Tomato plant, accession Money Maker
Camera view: bottom (45 deg); turntable rotation: 150 degrees
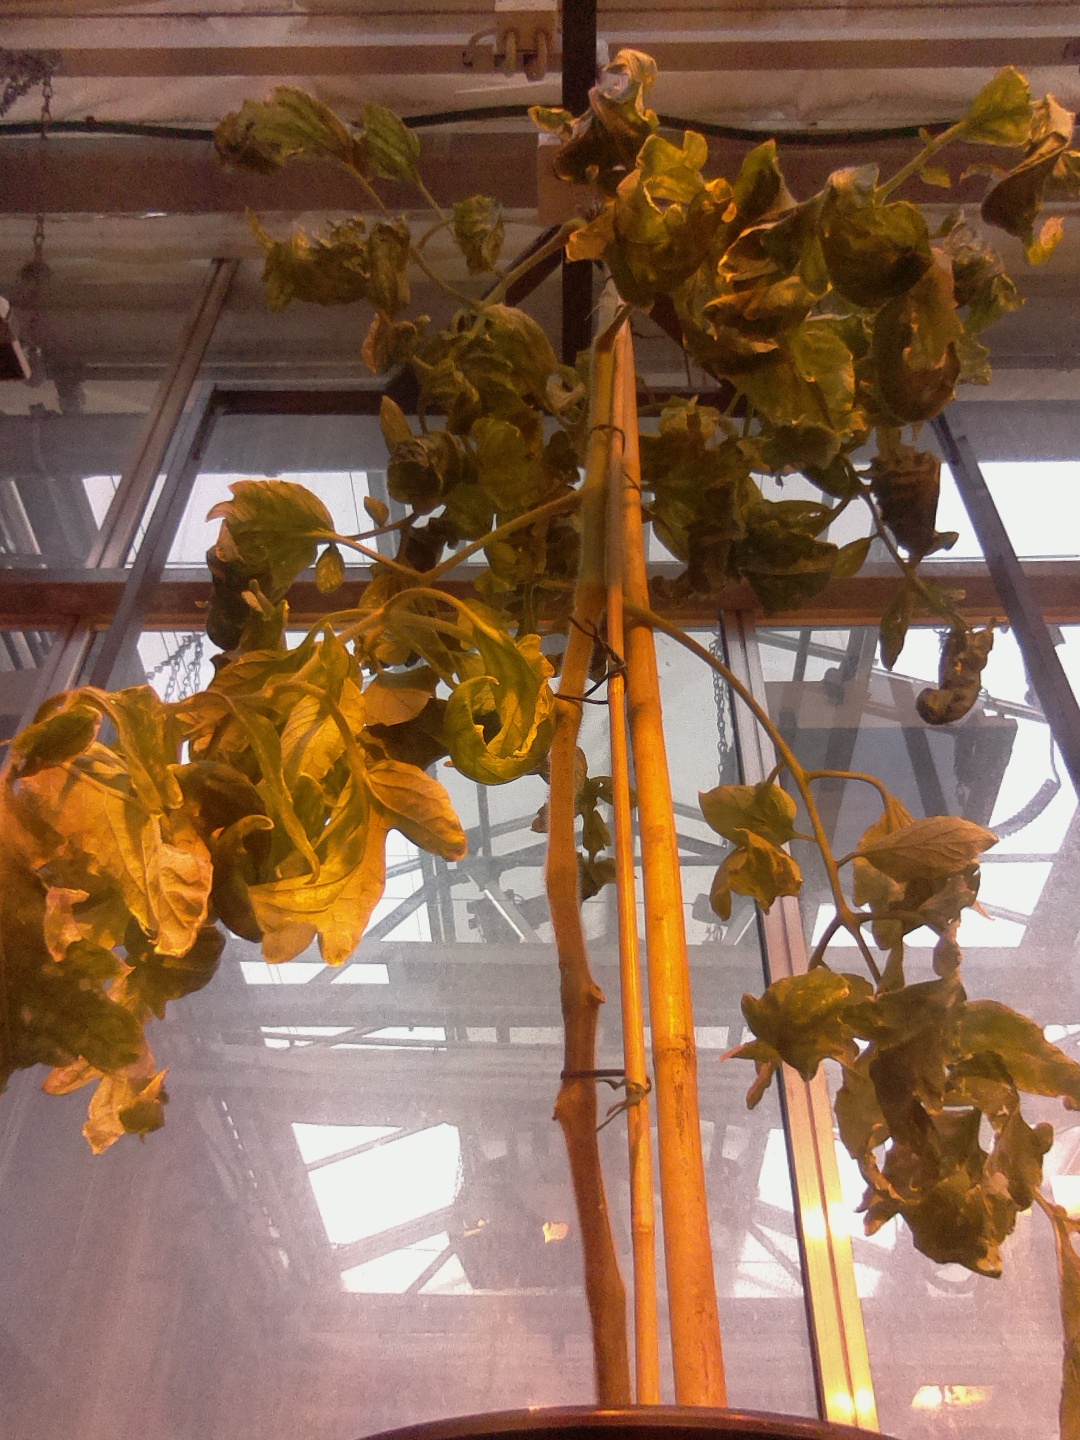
BBCH growth stage 29: 90%-100% Side shoots formed